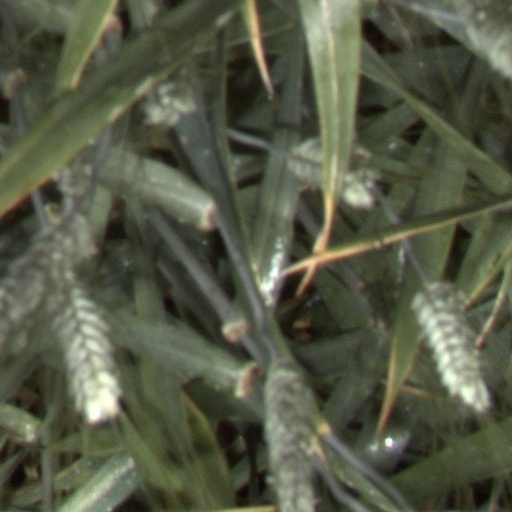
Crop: wheat